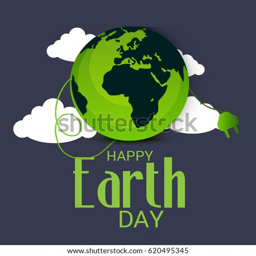
vector illustration of a banner for holiday .